Andy Garcia

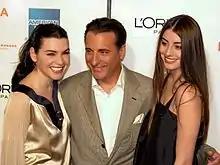
At the 2009 Tribeca Film Festival with Julianna Margulies (left) and his daughter Dominik García-Lorido

In 2000, García starred and produced the HBO film, "". The film is about Cuba's jazz scene and the life of trumpeter and composer Arturo Sandoval. It starred Gloria Estefan as Emilia, and Charles S. Dutton as jazz legend Dizzy Gillespie. For his performance, García received nominations for the Primetime Emmy Award for Outstanding Lead Actor in a Limited or Anthology Series or Movie at the 53rd Primetime Emmy Awards and the Golden Globe Award for Best Actor – Miniseries or Television Film at the 58th Golden Globe Awards.